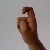
The image shows a hand gesture representing the letter 'X' in Indian Sign Language.